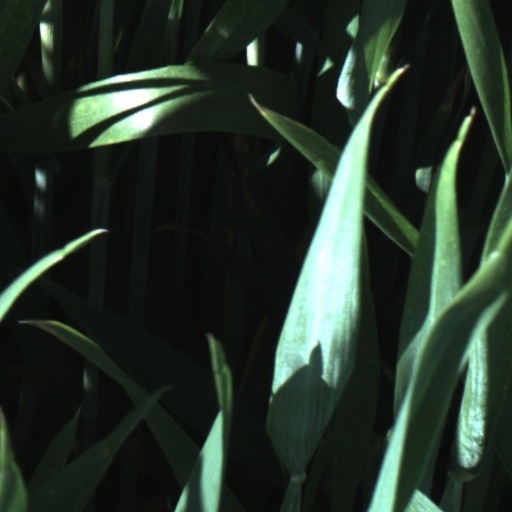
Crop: wheat